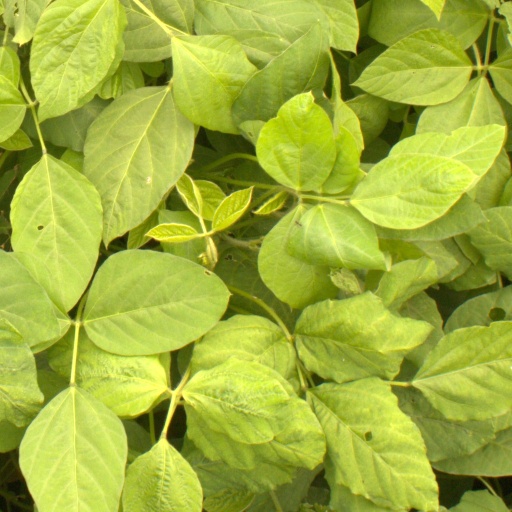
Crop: soybean